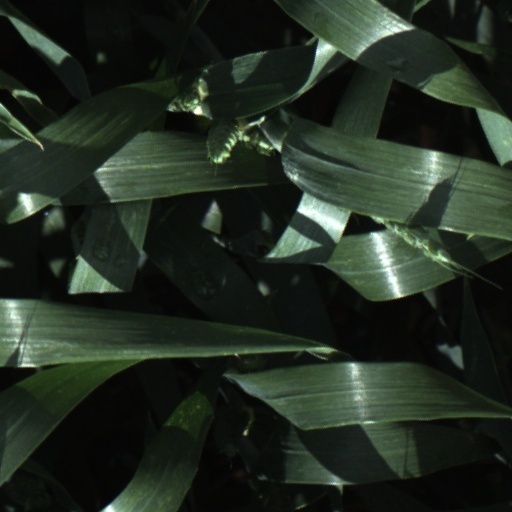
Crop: wheat